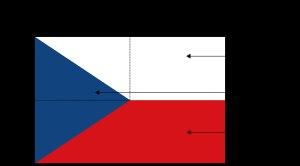
L'utilisation appropriée du drapeau de la Tchéquie et des autres emblèmes nationaux est définie par la loi 3/1993 Sb. modifiée par la loi 154/1998 Sb. et finalisée par la loi 352/2001 Sb.